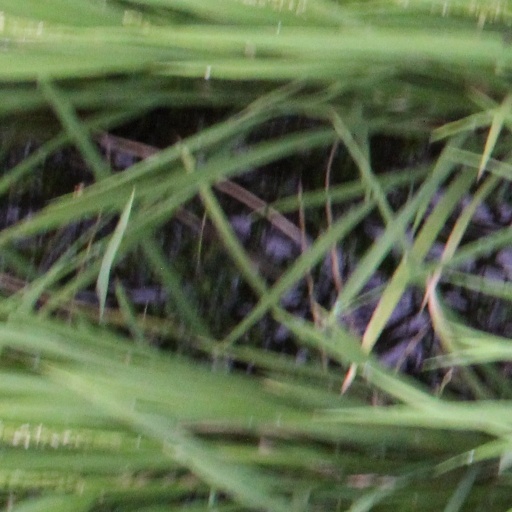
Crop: rice